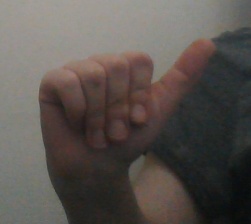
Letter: dhad